Charles Barkley

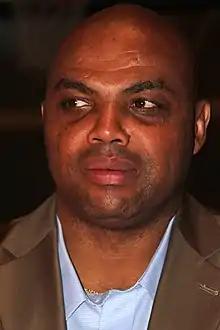
Barkley at the 2010 NBA Hall of Fame induction

During his 16-year NBA career, Barkley was regarded as one of the most controversial, outspoken, and dominating players in the history of basketball. His impact on the sport went beyond his rebounding titles, assists, scoring and physical play. His confrontational mannerisms often led to technical fouls and fines on the court, and his larger than life persona sometimes gave rise to national controversy off of it, such as when he was featured in ads that rejected pro athletes as role models and declared, "I am not a role model." Although his words often led to controversy, according to Barkley his mouth was never the cause because it always spoke the truth. He said, "I don't create controversies. They're there long before I open my mouth. I just bring them to your attention."